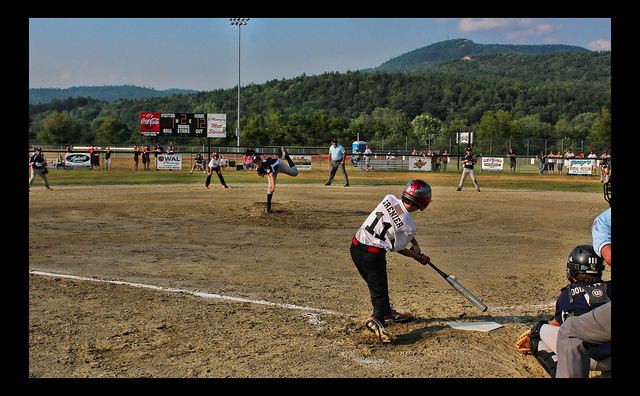
cầu thủ bóng chày trẻ đang cầm gậy thi đấu trong trận